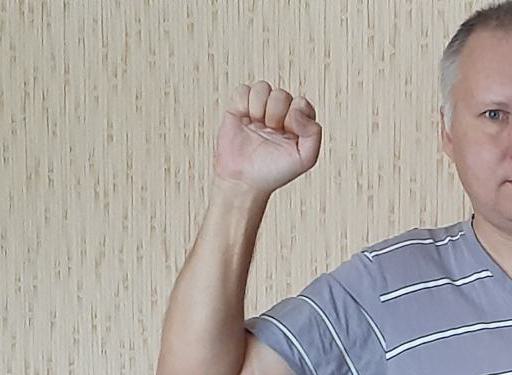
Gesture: fist